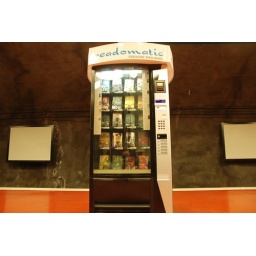
Vending machine for paperback best-sellers in the Arlanda Express train stattion, Stockholm, Sweden.